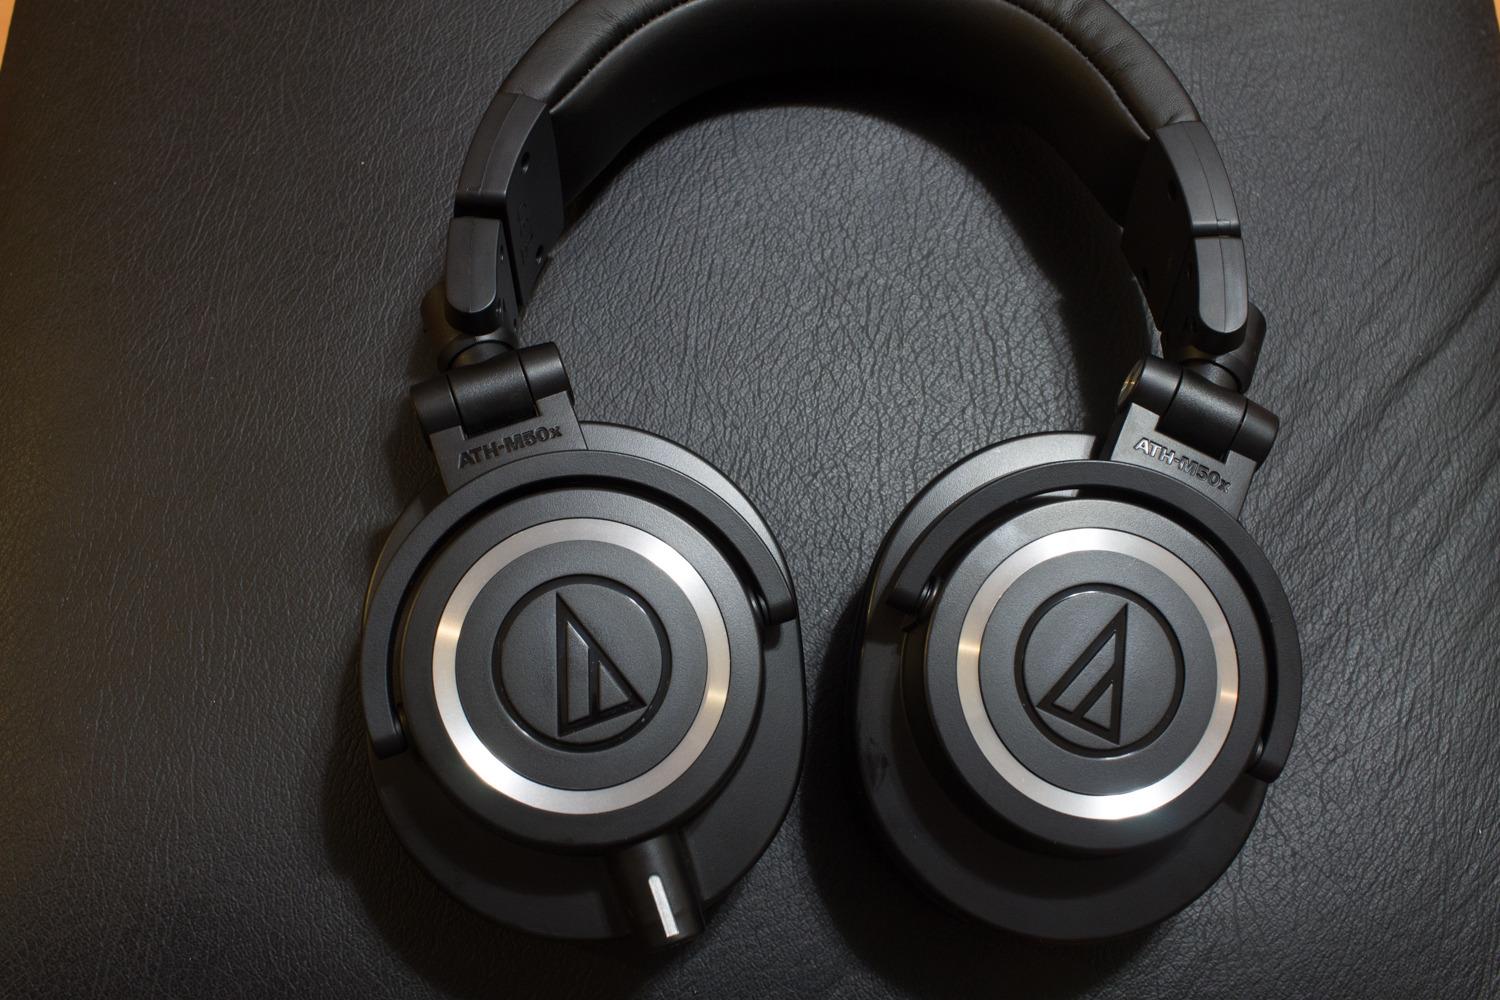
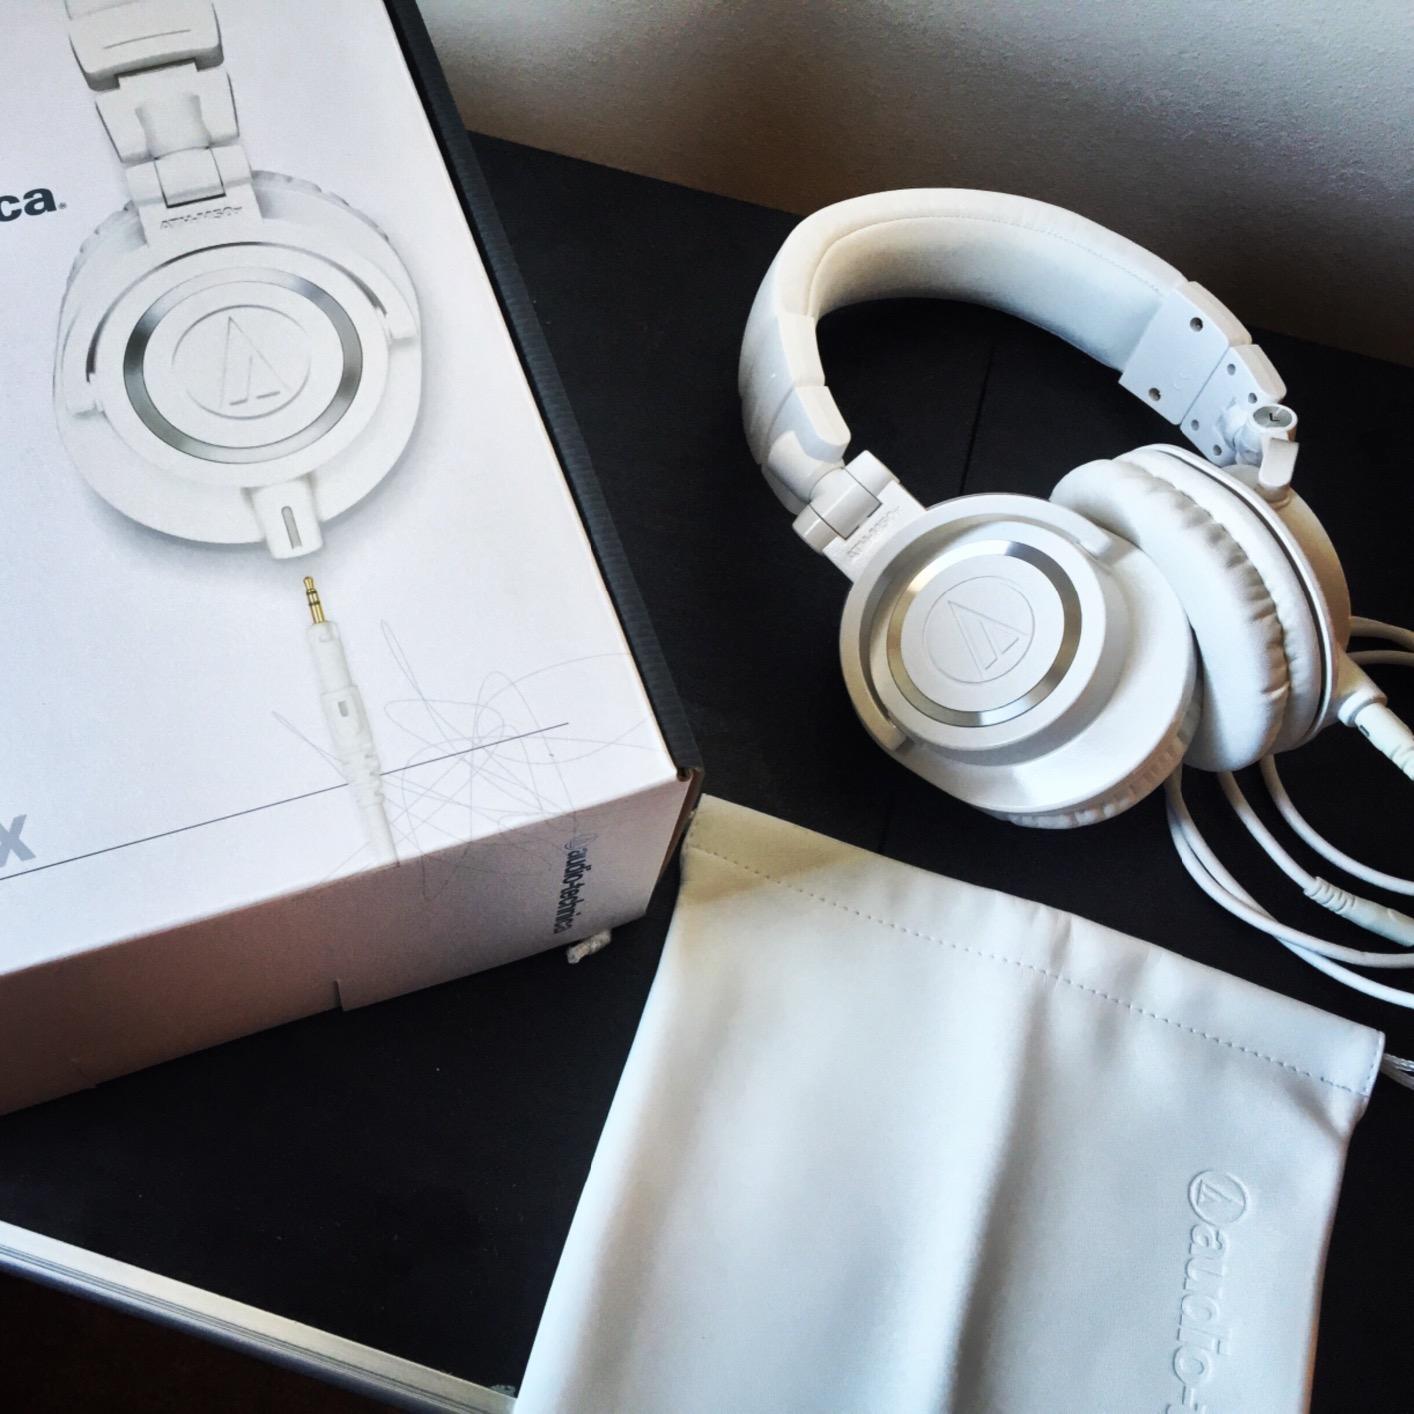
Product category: headphones
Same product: no